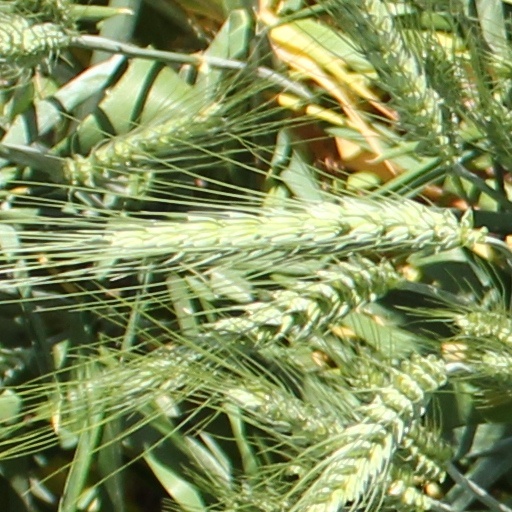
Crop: wheat